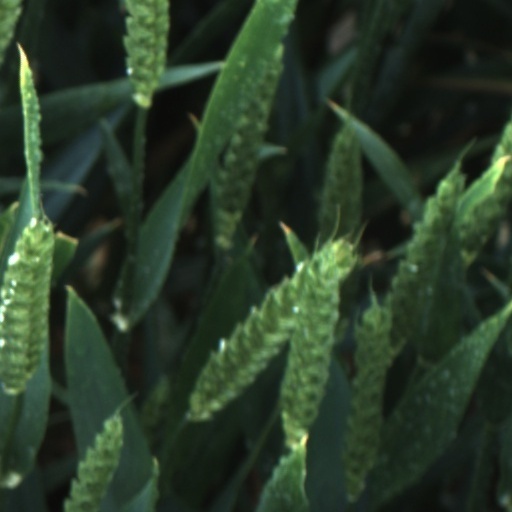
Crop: wheat